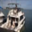
Label: ship